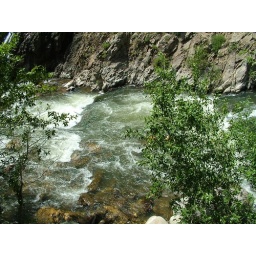
the mountain river below the waterfall